Hellenization

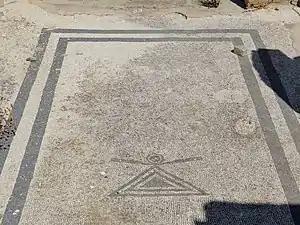
One of the mosaics of Delos, Greece with the symbol of the Punic-Phoenician goddess Tanit

Hellenization or Hellenification is the adoption of Greek culture, religion, language, and identity by non-Greeks. In the ancient period, colonisation often led to the Hellenization of indigenous people in the Hellenistic period, many of the territories which were conquered by Alexander the Great were Hellenized.